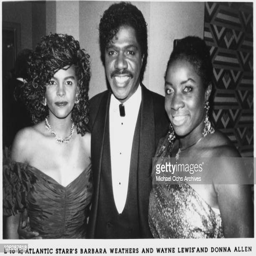
rhythm and blues artist and singer songwriter of the band with person at an event